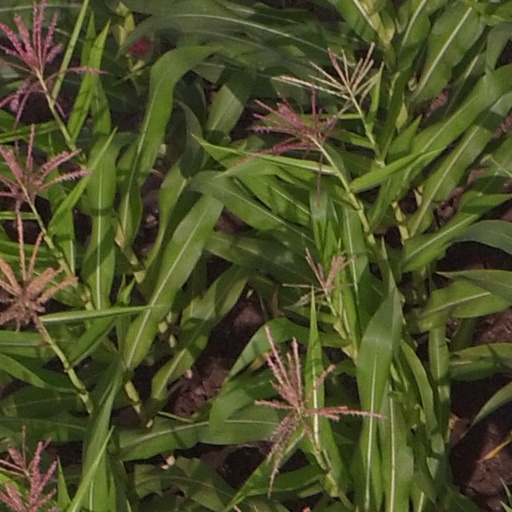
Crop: maize; corn